Robert Moses

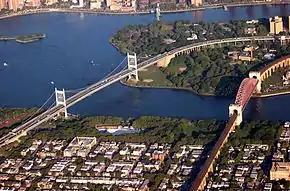
Part of the Triborough Bridge (left) with Astoria Park and its pool in the center

At the start a committed idealist, Moses developed several plans to rid New York of patronage hiring practices, including authoring a 1919 proposal to reorganize the New York state government, which was ultimately not adopted but drew the attention of Belle Moskowitz, a friend and trusted advisor to Governor Al Smith. When the state Secretary of State's position became appointive rather than elective, Smith named Moses. He served from 1927 to 1929.